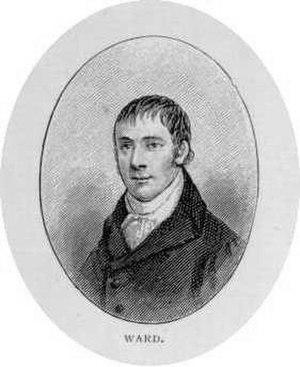
Robert Ward ou à partir de 1828 Robert Plumer Ward, est un avocat, homme politique et romancier anglais.